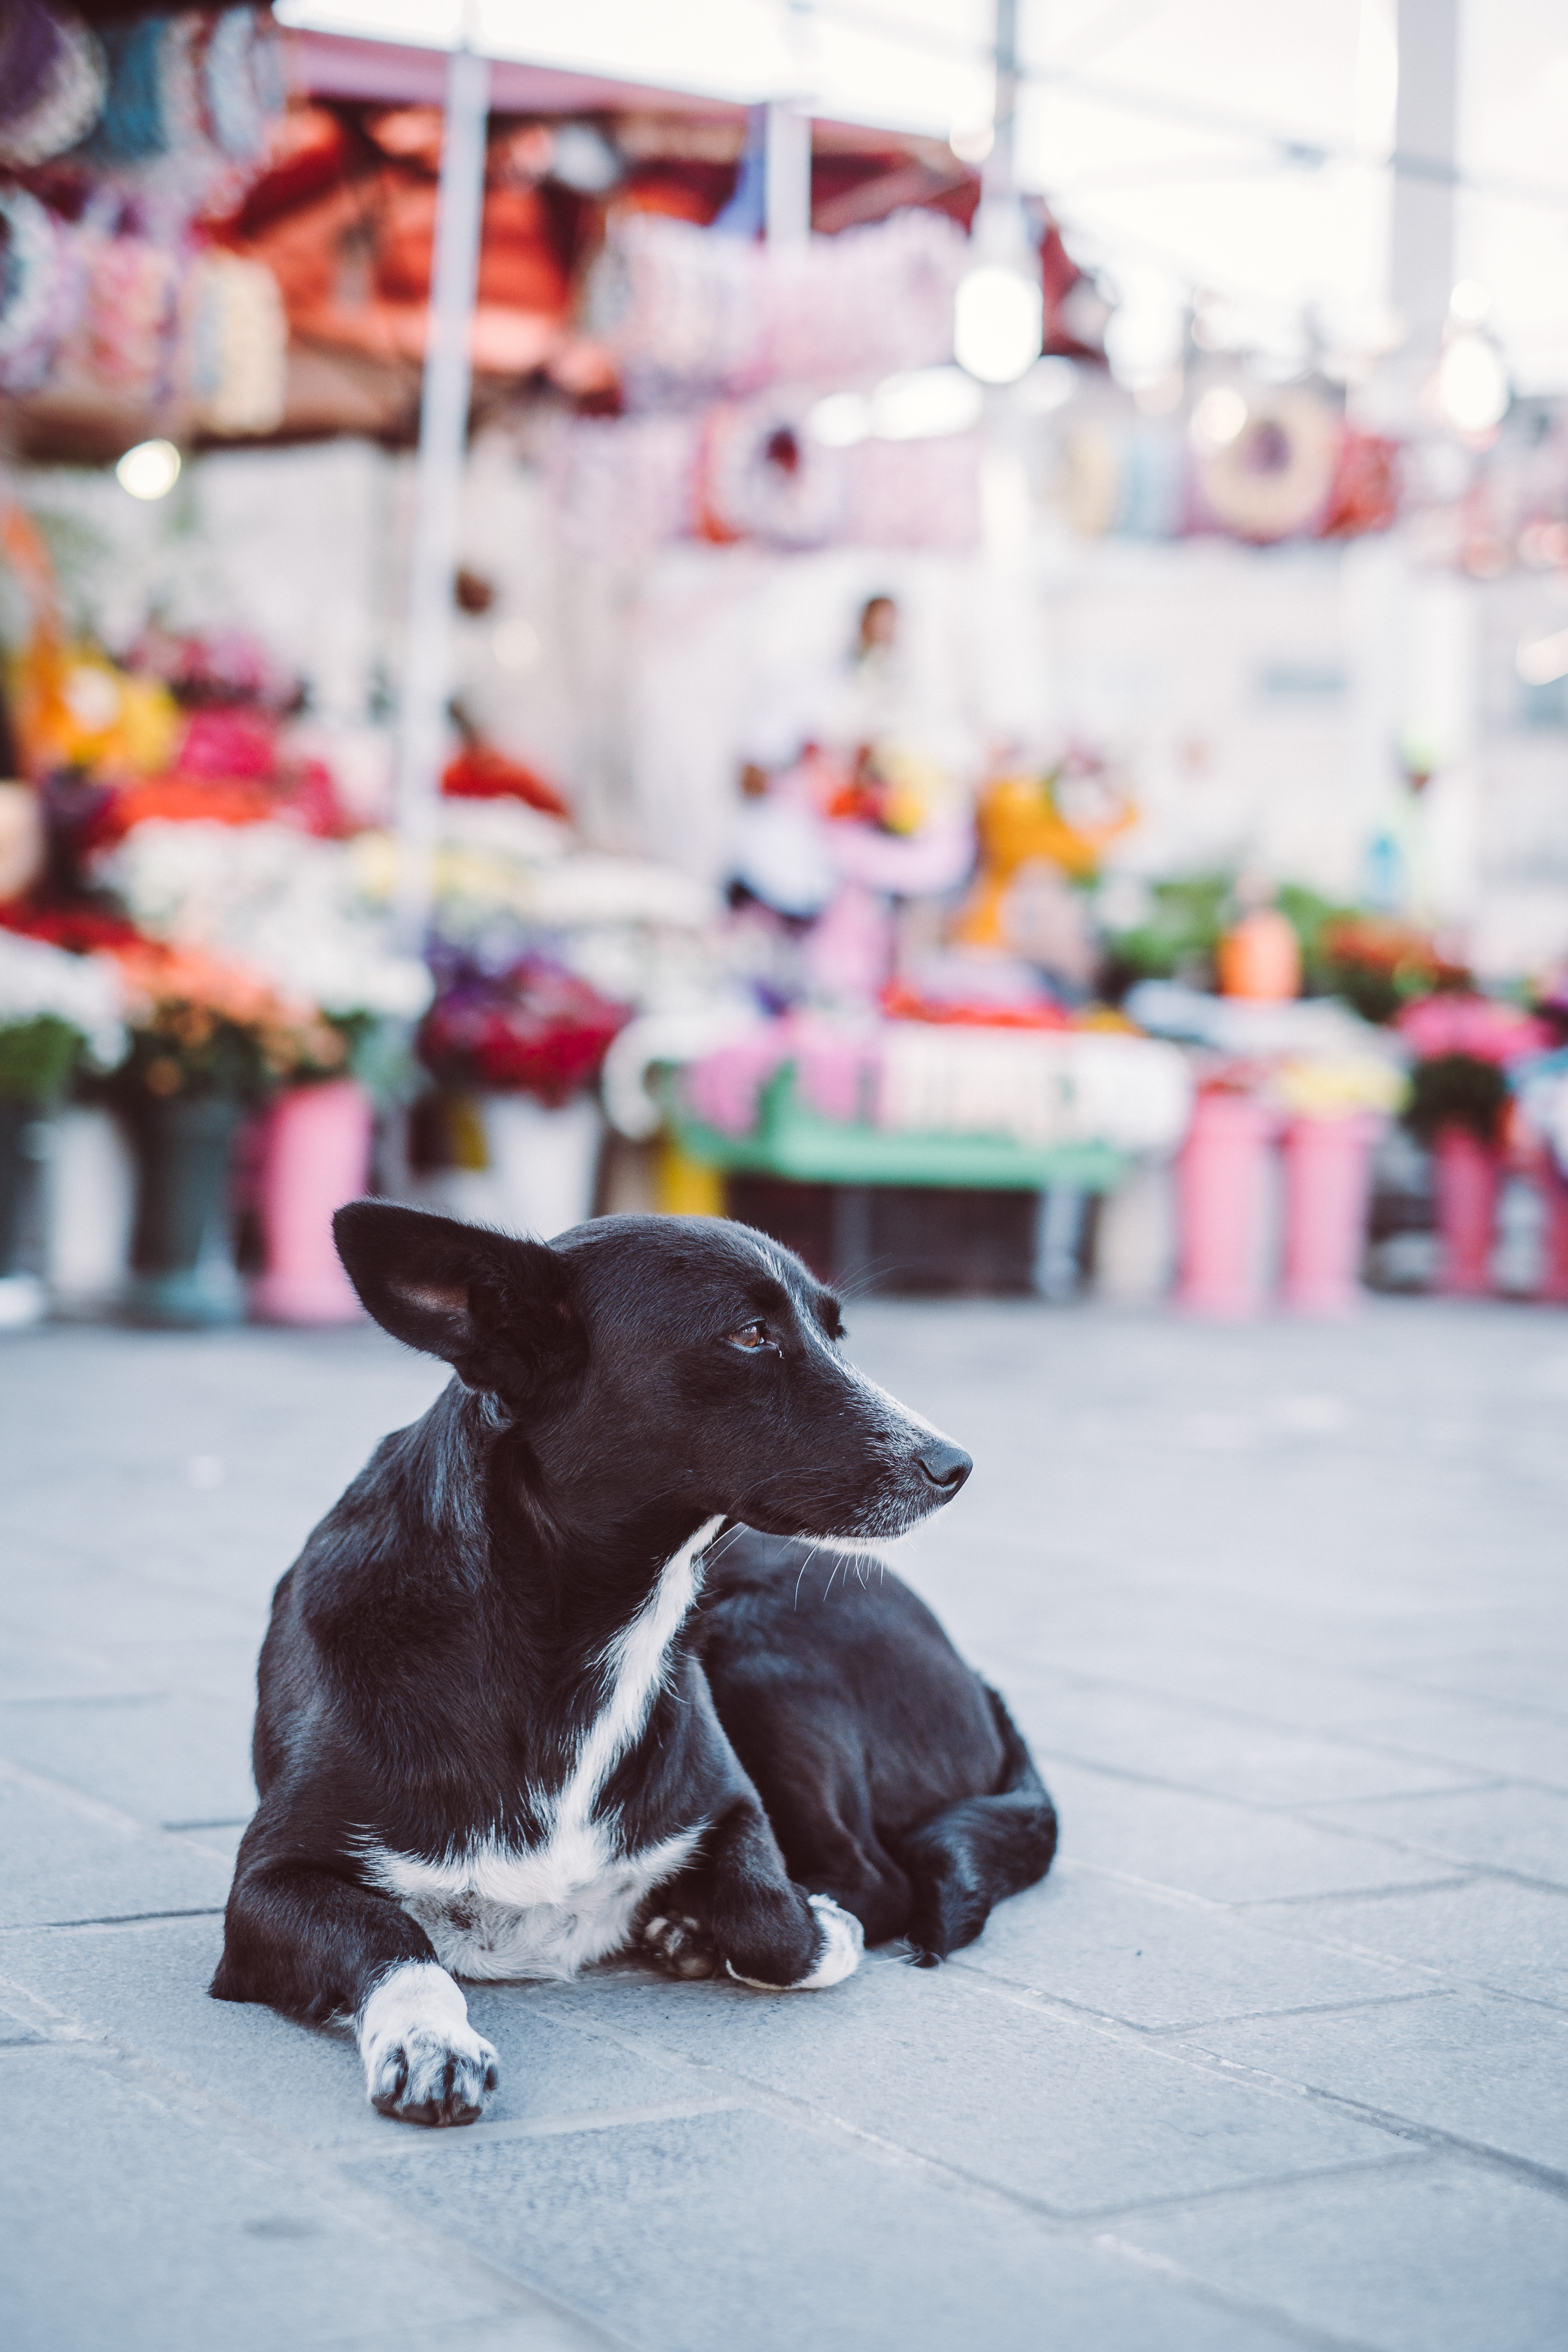
street, city, puppy, dog, animal, urban, europe, color, square, mammal, dream, psychology, animals, turkey, stadt, vertebrate, europa, istanbul, feel, taksim, tier, tierschutz, hund, stray, dreamy, strase, rights, feelings, dreaming, traum, peta, there, ich, strasenhund, tr umen, tierpsychologie, gef hle, f hlen, dog like mammal